Sandung

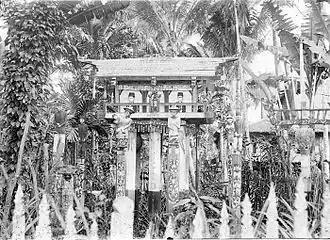
A sandung in Central Kalimantan ca. 1915.

The "sandung" is a wooden ossuary shaped like a small house, with ornate roofs, windows, doors, and miniature stairs. Ideally, a sandung is made of ironwood or any fruit-bearing tree like that of the durian, although today lighter wood from any kind of trees can also be used. The house-shaped ossuary will actually be brought by the deceased to paradise to become their house. "Sandungs" are painted in bright colors and decorated with carvings representing various religious symbols and patterns. The base of the sandung container is usually decorated with foliage pattern representing the mythical tree of life. Figures of man and woman painted on both side of the miniature door is said to represent a couple which would marry and produce children who will assist their parents in guarding the repository. Other figures painted on the walls of the sandung represents different Ngaju deities from the Kaharingan folk religion. Painting or carving of moon and stars is painted on the downriver side of the sandung, while painting of the sun is depicted on the upriver side; these astronomical landmarks are related with the journey that must be passed by the souls on their way to the Kaharingan paradise, the Lewa Liau. The roof of a sandung is usually decorated with a type of wild chicken. This bird, known as the "piak liau", will become a possession for the deceased in the afterlife.